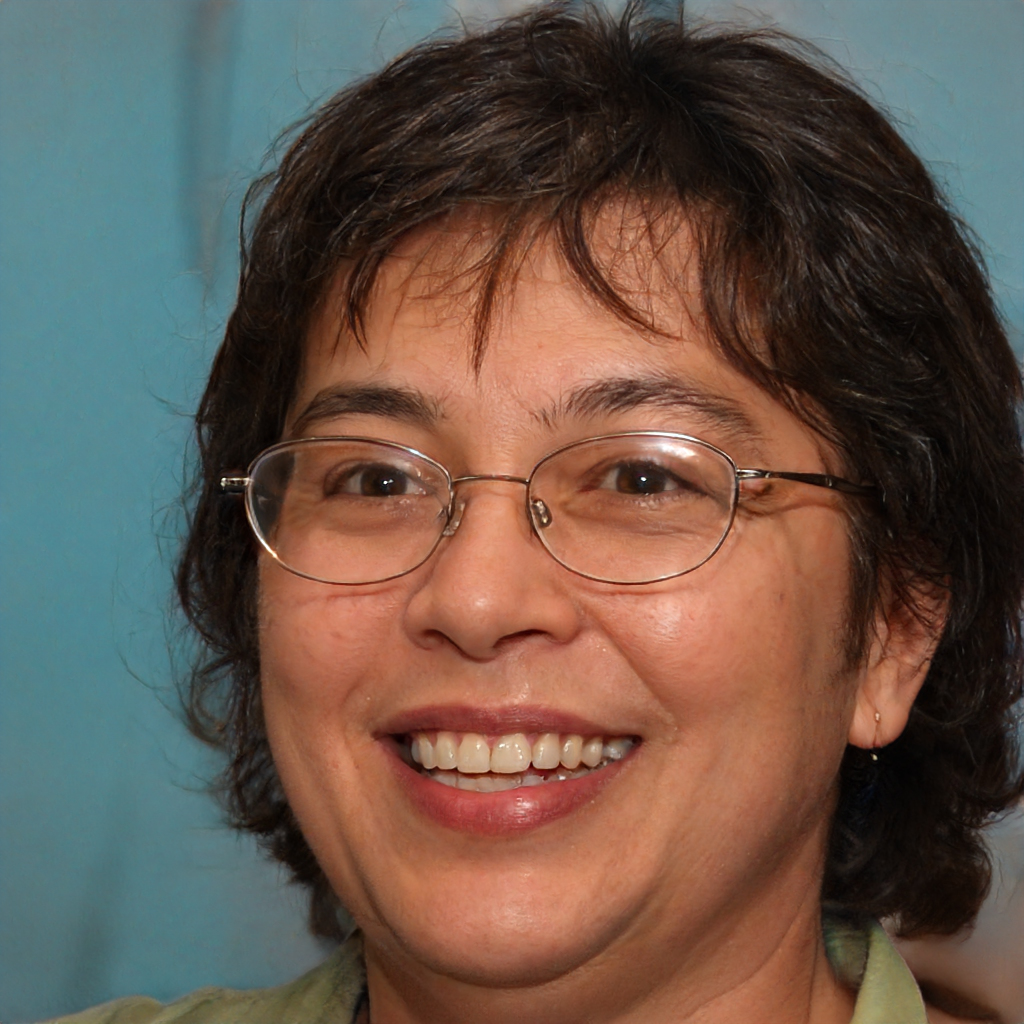
Label: Colored